Prince Henrik of Denmark

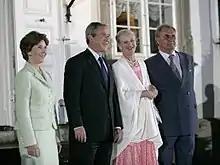
Henrik with Queen Margrethe, President George W. Bush and Laura Bush in 2005

On 30 April 2008, shortly before the wedding of his younger son, Prince Joachim, to Marie Cavallier, the Queen conferred the new Danish title "Count of Monpezat" on both of her sons and made it hereditary for their male-line descendants, both male and female. The Queen's private secretary Henning Fode commented, "The Queen and the Prince Consort have considered this for quite some time, and it has led to the belief that it was the right thing to do." In fact, Henrik had mentioned this possibility as far back as 1996 in his published memoir: "During our generation, the future sovereign will perhaps receive approval to see 'Monpezat' added to the dynastic name of 'Oldenburg-Glücksburg. While being interviewed by the French weekly "Point de Vue" in October 2005, Henrik raised the issue shortly after the birth of Crown Prince Frederik's first son, Prince Christian, who is expected to inherit the Danish crown one day: "It also makes him very proud and happy that "Monpezat" will be added to this small grandson's future name as Prince of Denmark. 'It is a great joy for me that his French roots will also be remembered.